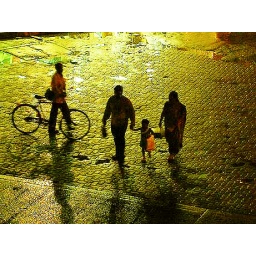
I watched them from my bedroom window in Mumbai. And it was right after the pouring rain.....